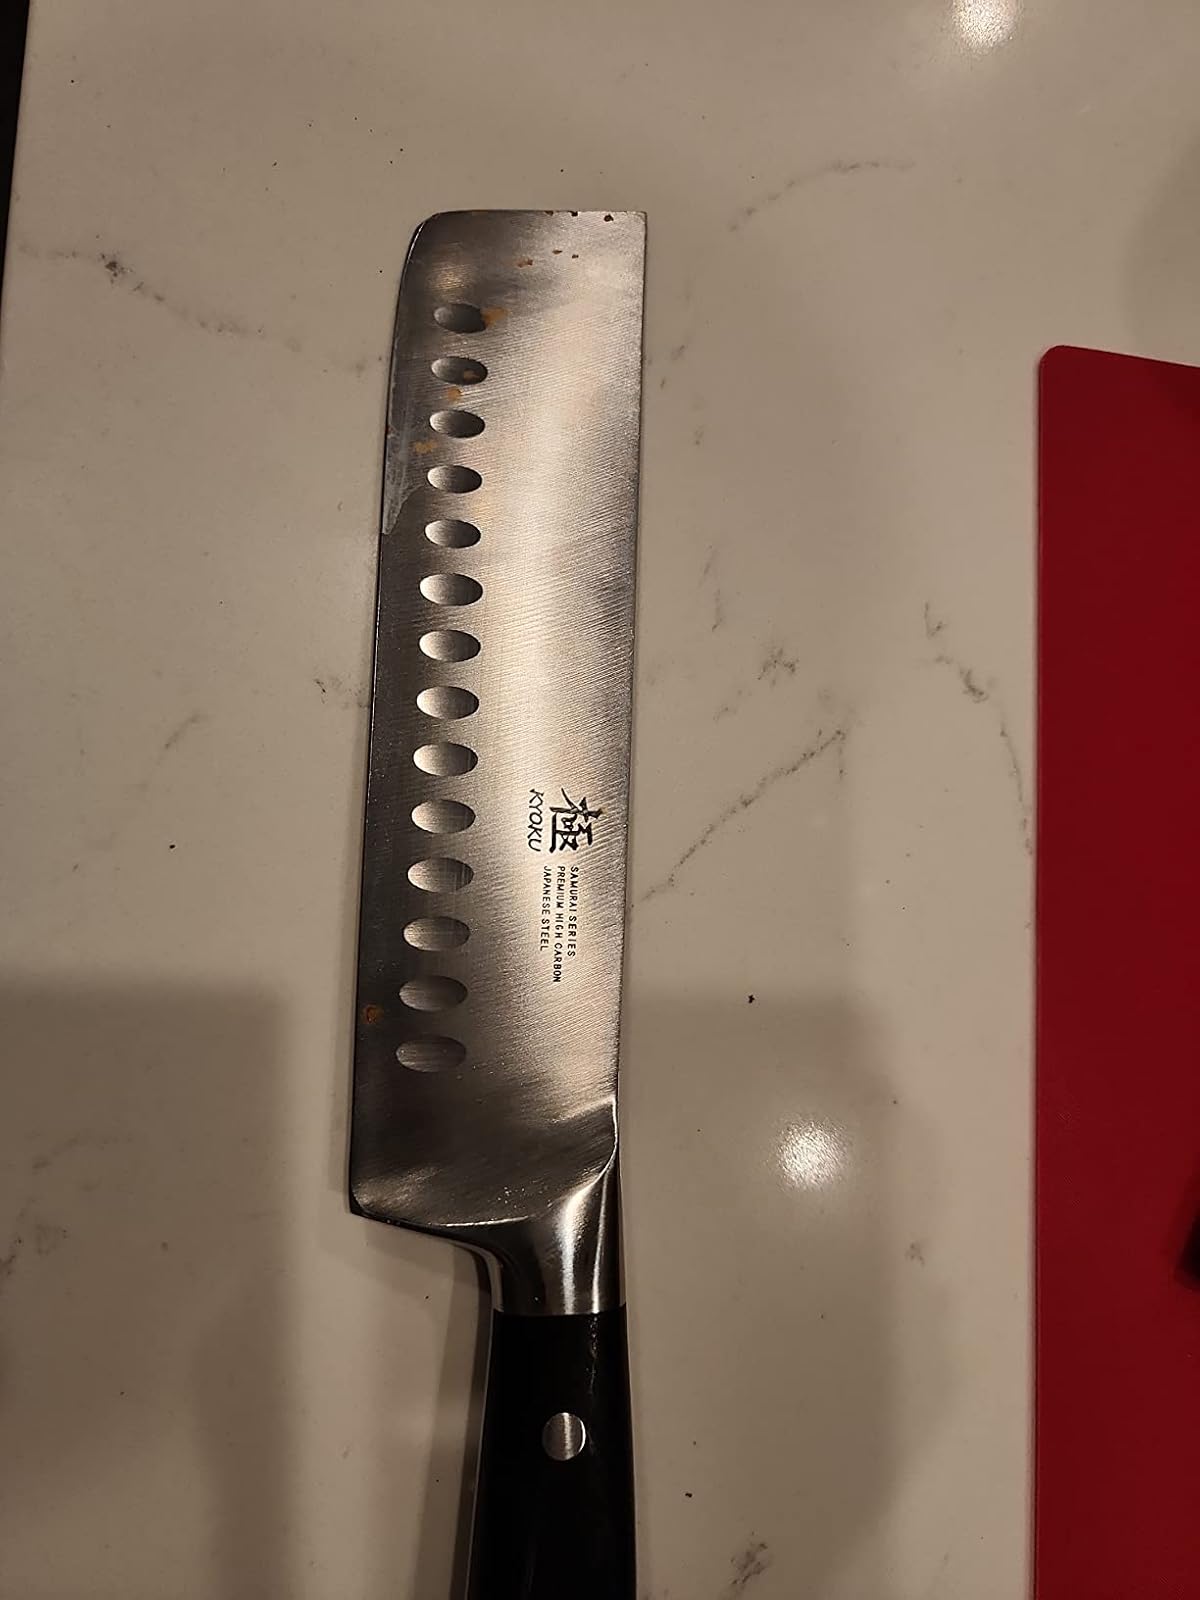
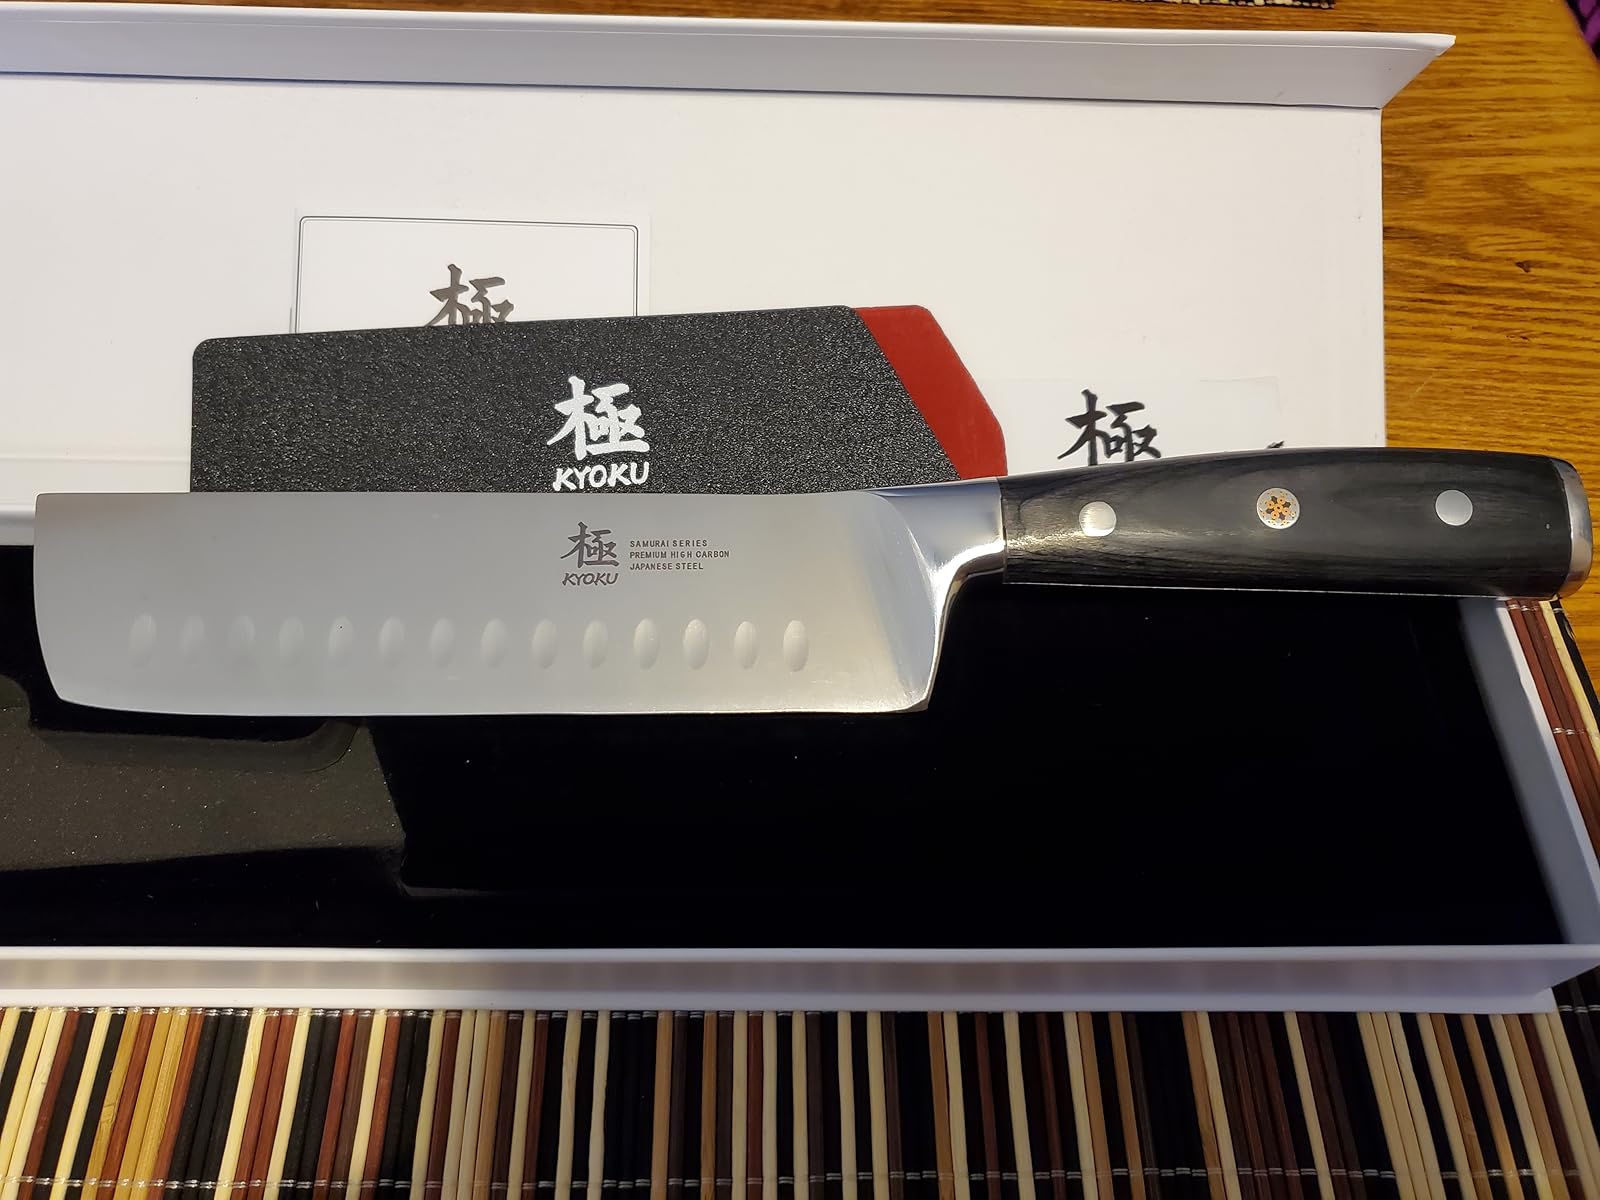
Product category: items_knife
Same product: yes